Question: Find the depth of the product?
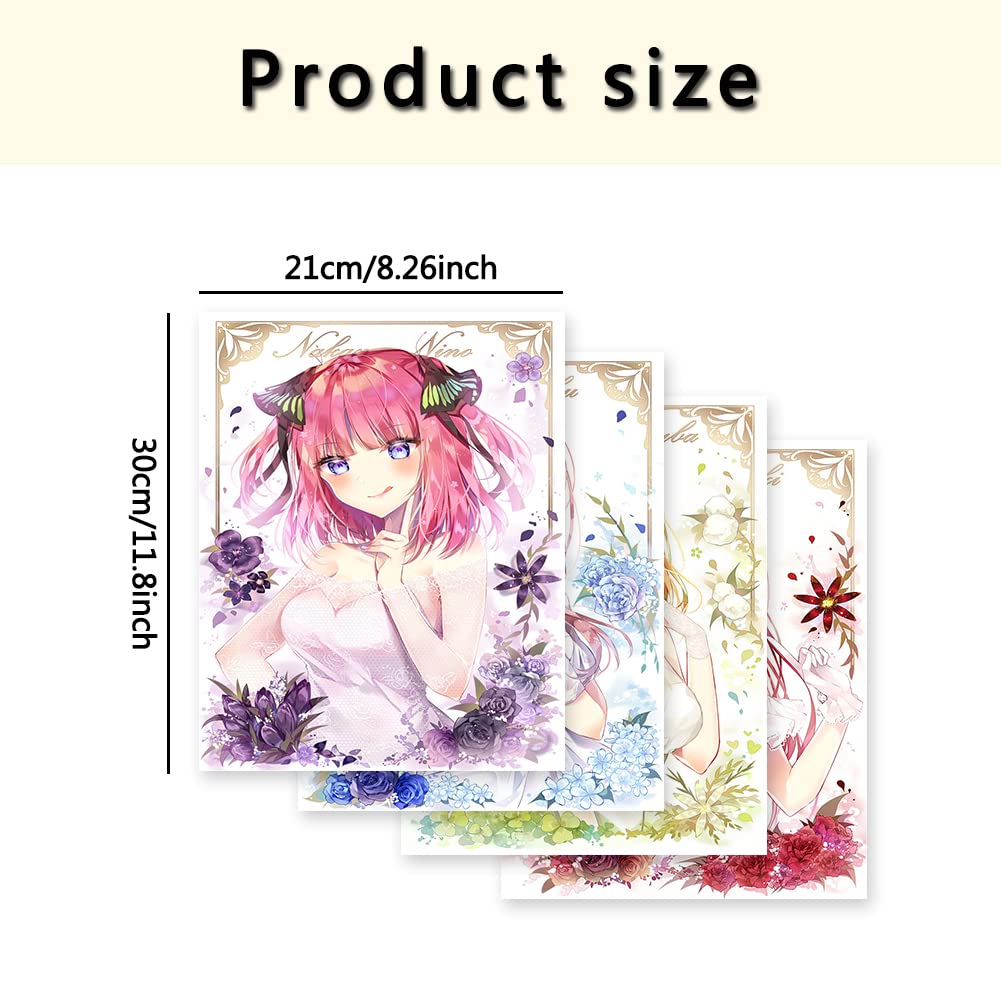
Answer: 30.0 centimetre